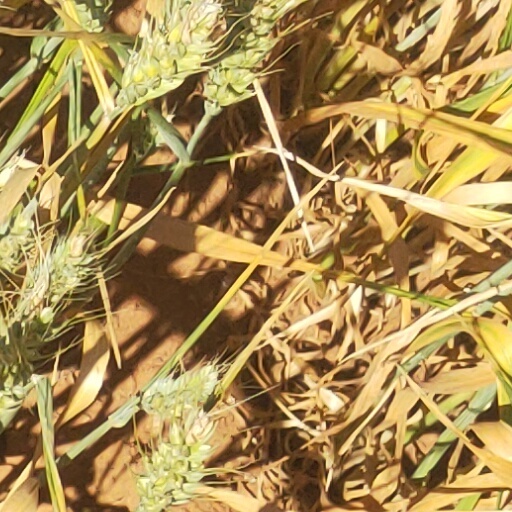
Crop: wheat